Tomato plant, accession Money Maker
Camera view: bottom (45 deg); turntable rotation: 120 degrees
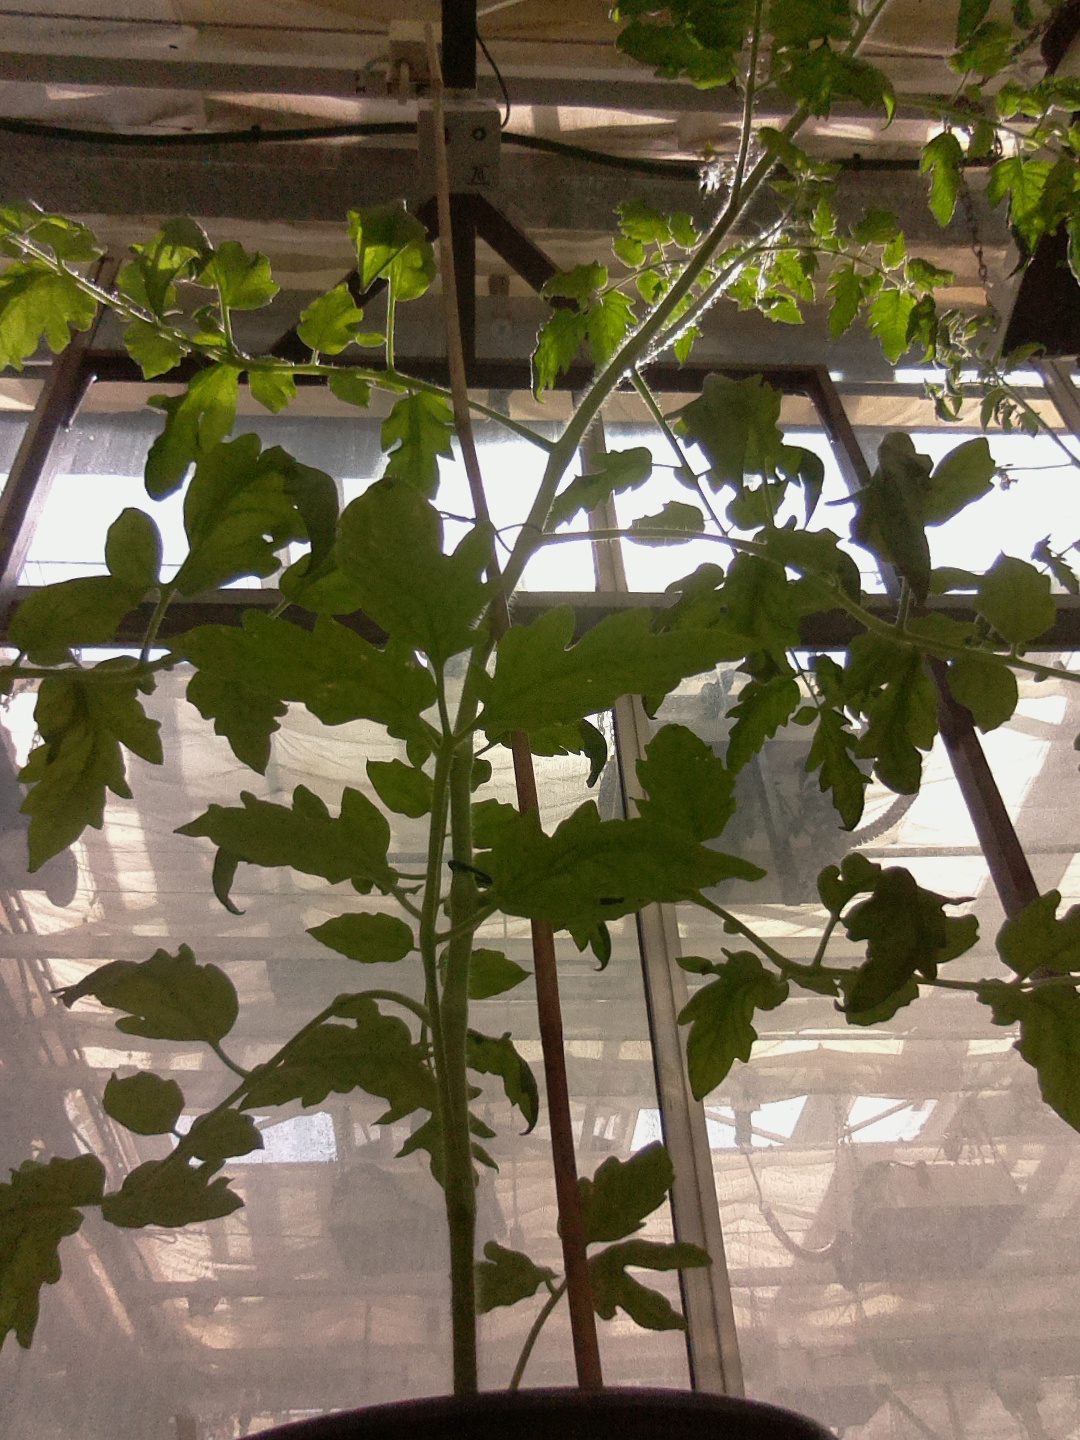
BBCH growth stage 61: 10%-20% of flowers open